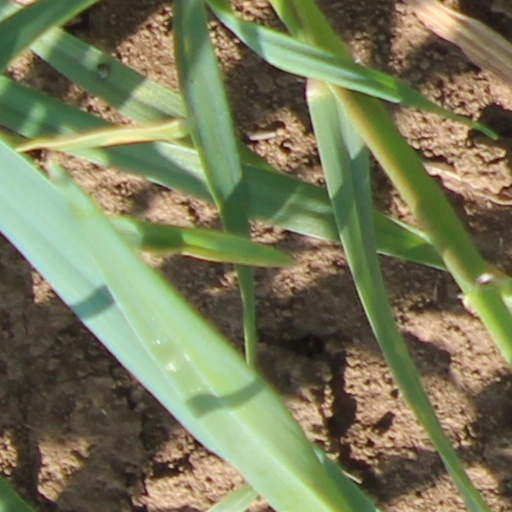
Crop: wheat